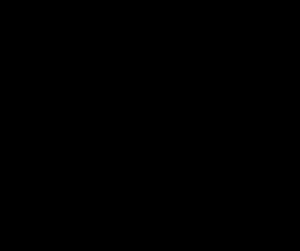
Jorden / Sammensætning og struktur / Magnetfelt
Jordens magnetfelt, som tilnærmelsesvis er en dipol.
Jorden er den tredje planet i solsystemet regnet fra Solen og har den største diameter, masse og tæthed af jordplaneterne. Jorden benævnes også Verden, kloden og Tellus efter en romersk gudinde eller Terra efter dens latinske betegnelse.